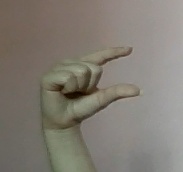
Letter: dal